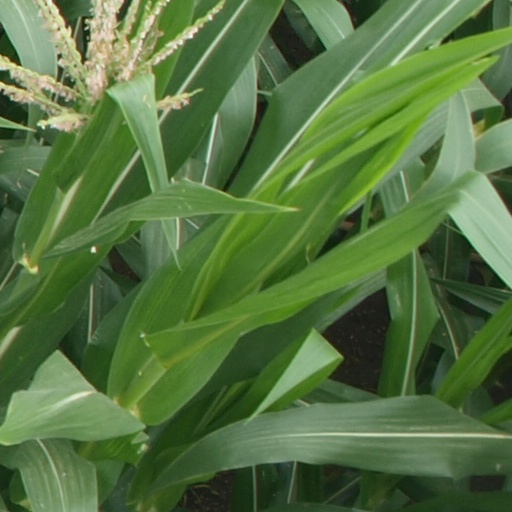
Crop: maize; corn